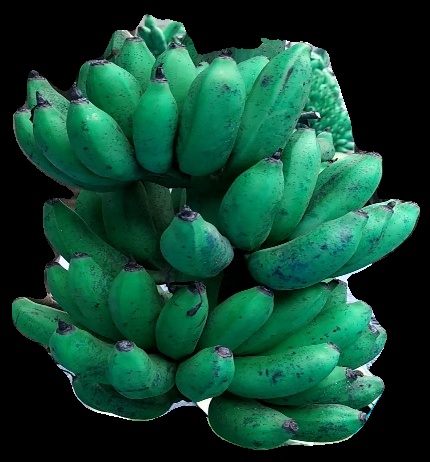
Variety: rasbale
Grade: grade3